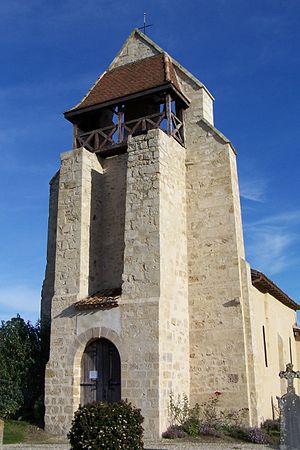
Église Saint-Vincent de Marimbault (Gironde, France)
Marimbault est une commune du Sud-Ouest de la France, située dans le département de la Gironde.